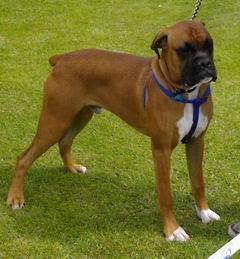
boxer